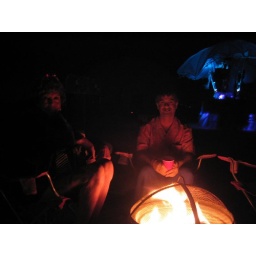
Me and Miss O huddle around the file. The blue in the background is an art car on the street.